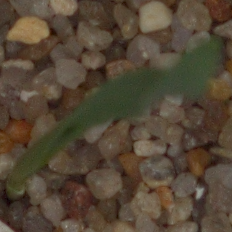
Label: common_wheat